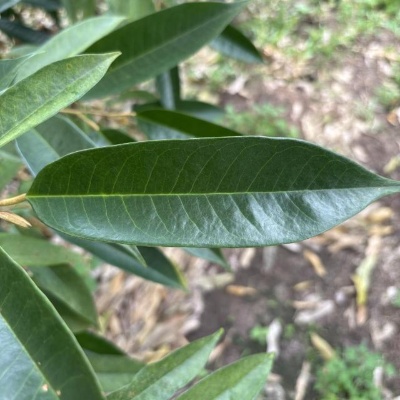
Label: Leaf_Healthy